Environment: real
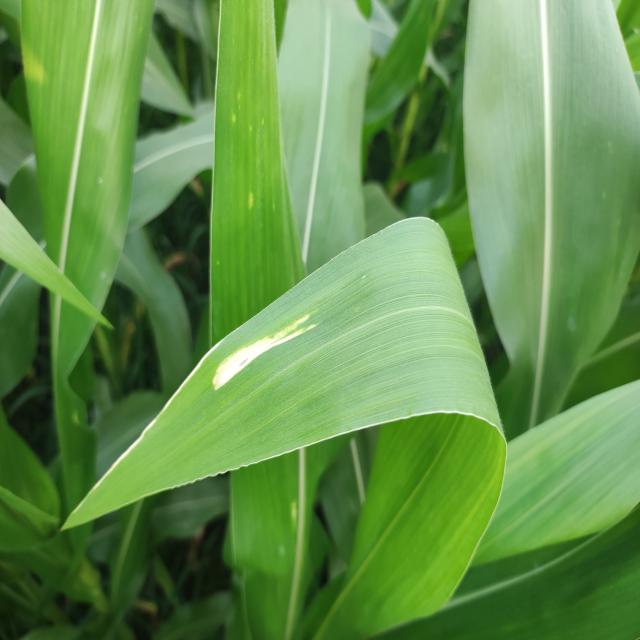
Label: northern_corn_leaf_blight